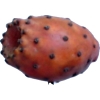
Label: cactus_fruit_red